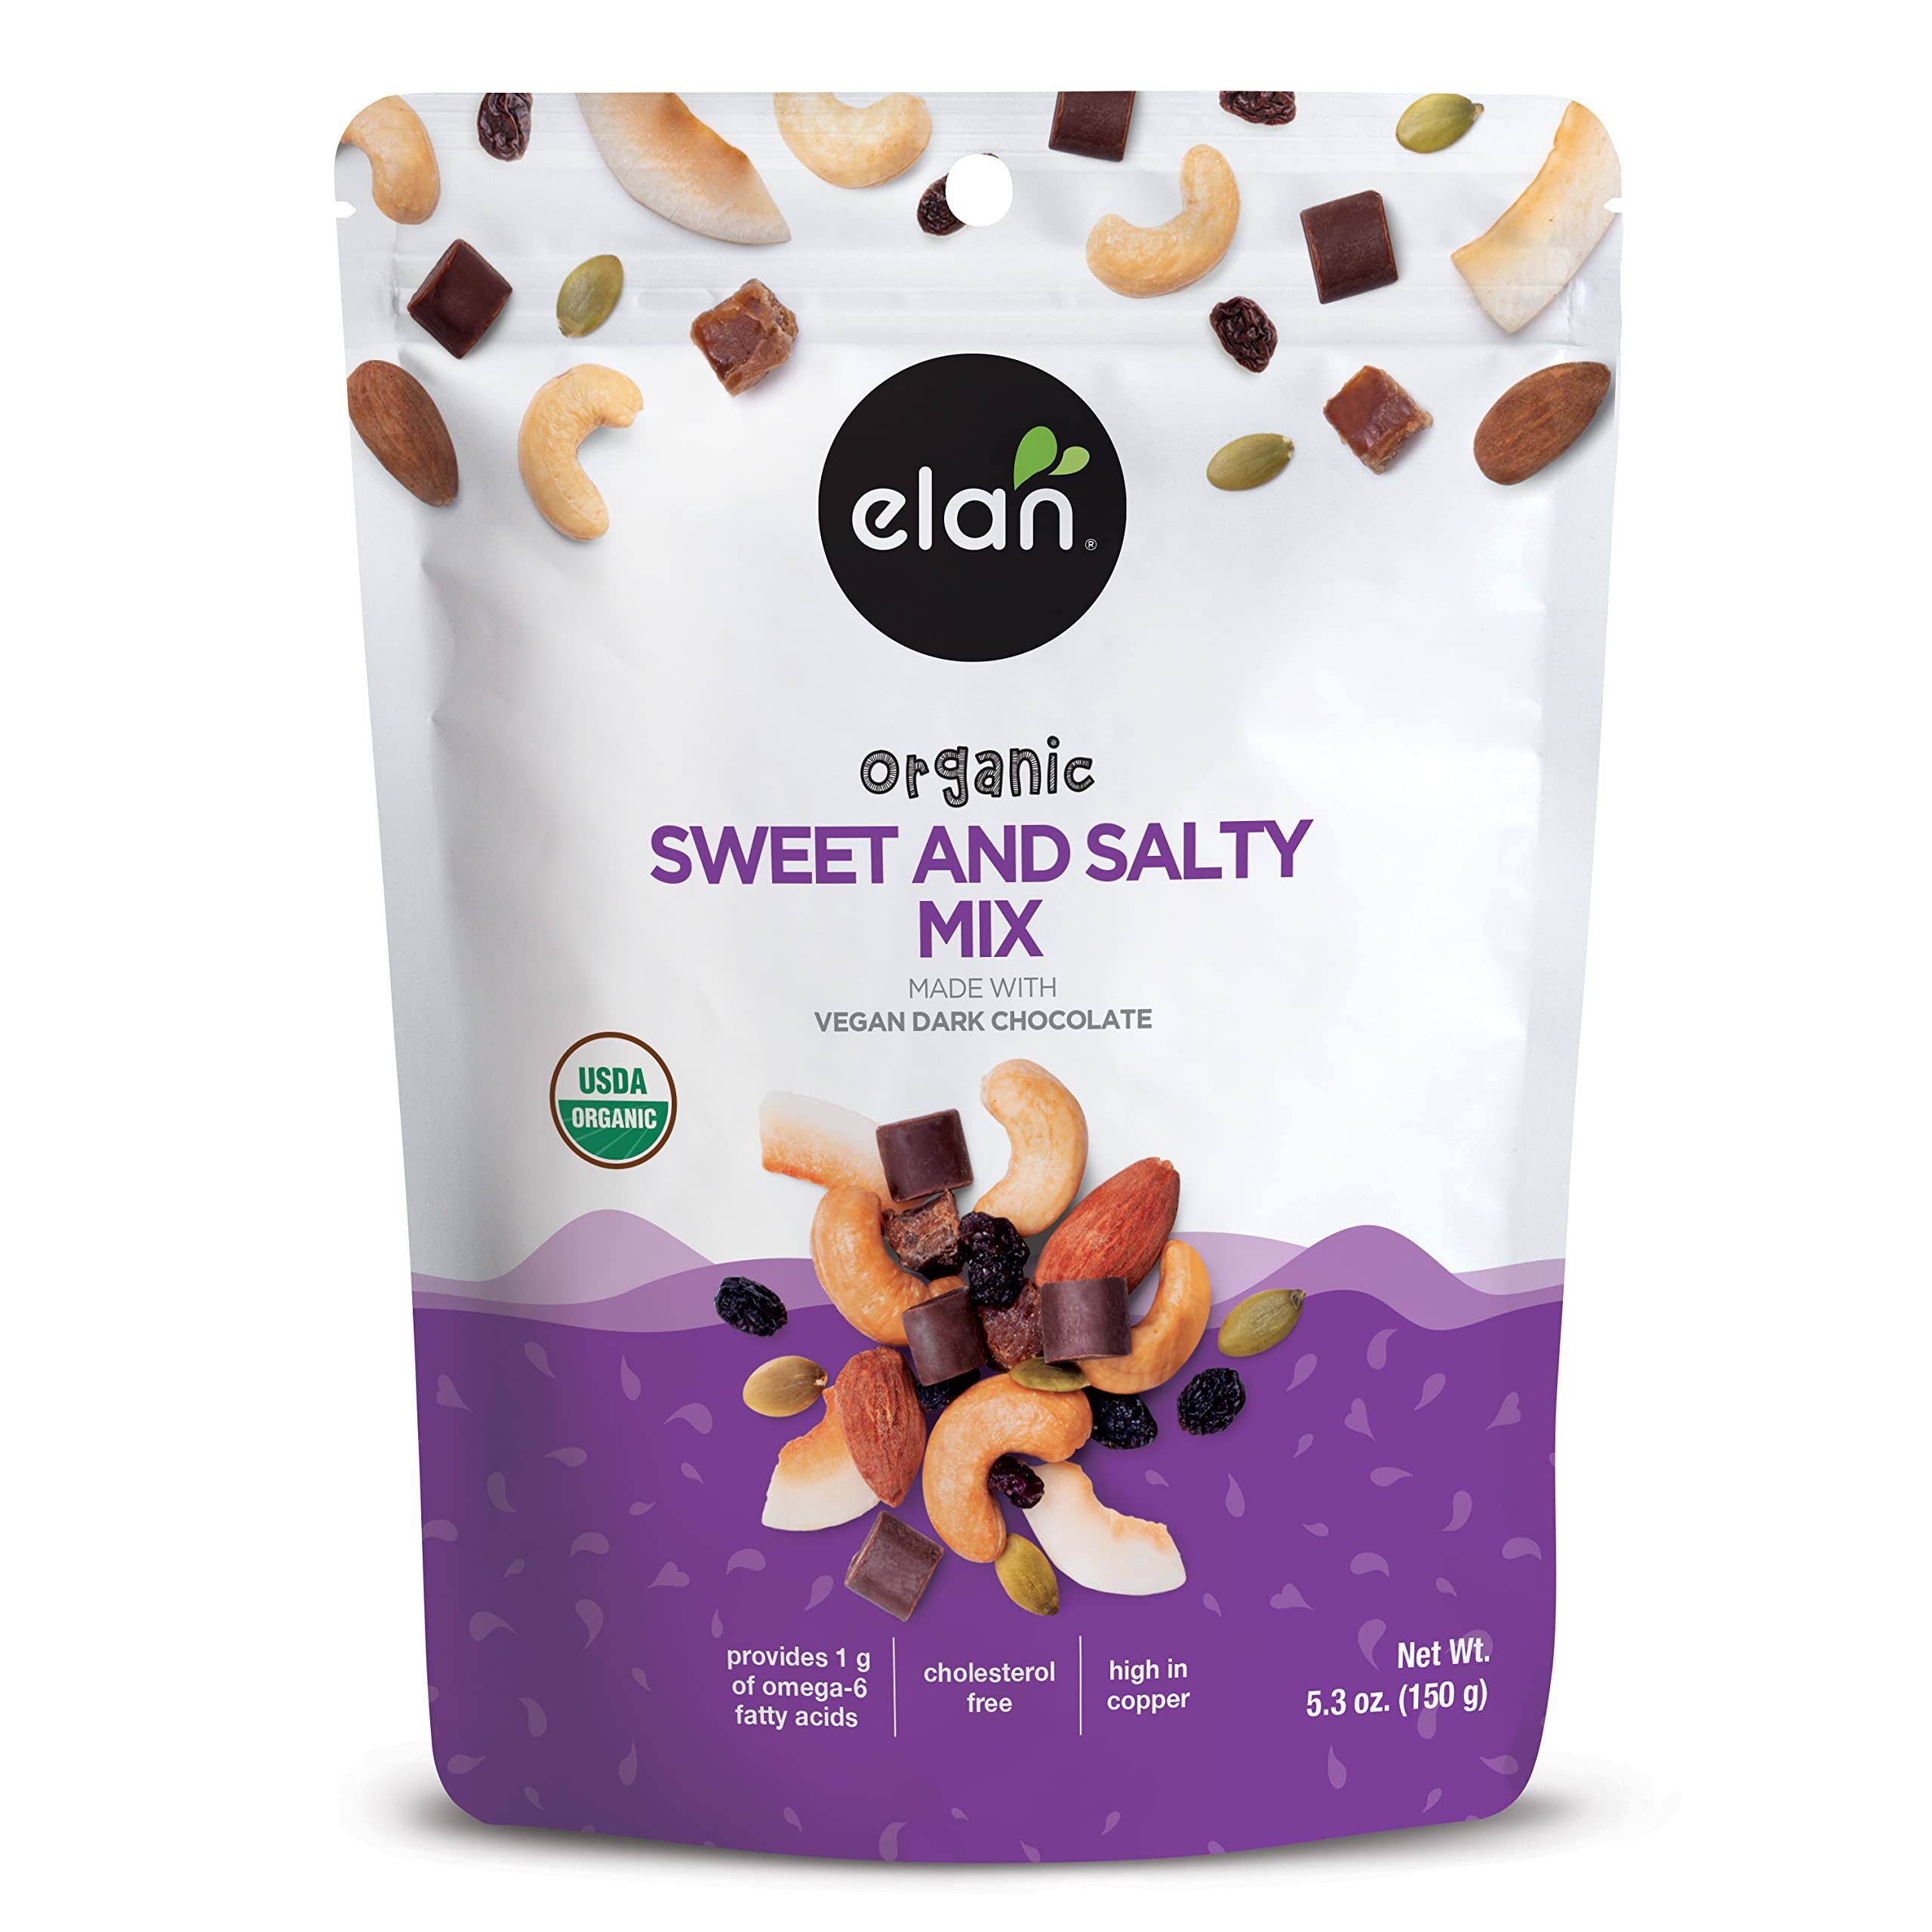
Item Name: Elan Organic Sweet & Salty Mix, 5.3 oz, Non-GMO, Gluten-Free, Vegan, Kosher, Vegan Dark Chocolate, Dried Fruits (Raisins, Dates), Nuts (Roasted Cashews, Roasted Almonds) & Pumpkin Seeds
Bullet Point 1: SWEET & SALTY: Elan Organic Sweet and Salty Mix is a delicious blend of vegan dark chocolate, dates, raisins, coconut chips, pumpkin seeds, cashews, and almonds
Bullet Point 2: GET CREATIVE: Enjoy this mix as a snack or use it as a topping on your favorite yogurt, oatmeal, muffins, and more
Bullet Point 3: REAL NUTRITION: A source of healthy fats, protein, fiber, and essential minerals, this mix is ready to fuel your day while satisfying your sweet and salty cravings
Bullet Point 4: PROUDLY CERTIFIED: Proudly certified organic (USDA & Ecocert), Gluten-Free, and Kosher, ensuring high-quality standards for health-conscious snackers
Bullet Point 5: ALL-NATURAL: Elan Sweet and Salty Mix is GMO-Free, sulphite-free, vegetarian, vegan, and made with all-natural ingredients, making it a wholesome choice for everyone
Bullet Point 6: STORAGE: Keep this snack in a cool, dry place to maintain optimal freshness and flavor
Value: 5.3
Unit: Ounce

Price: 5.99